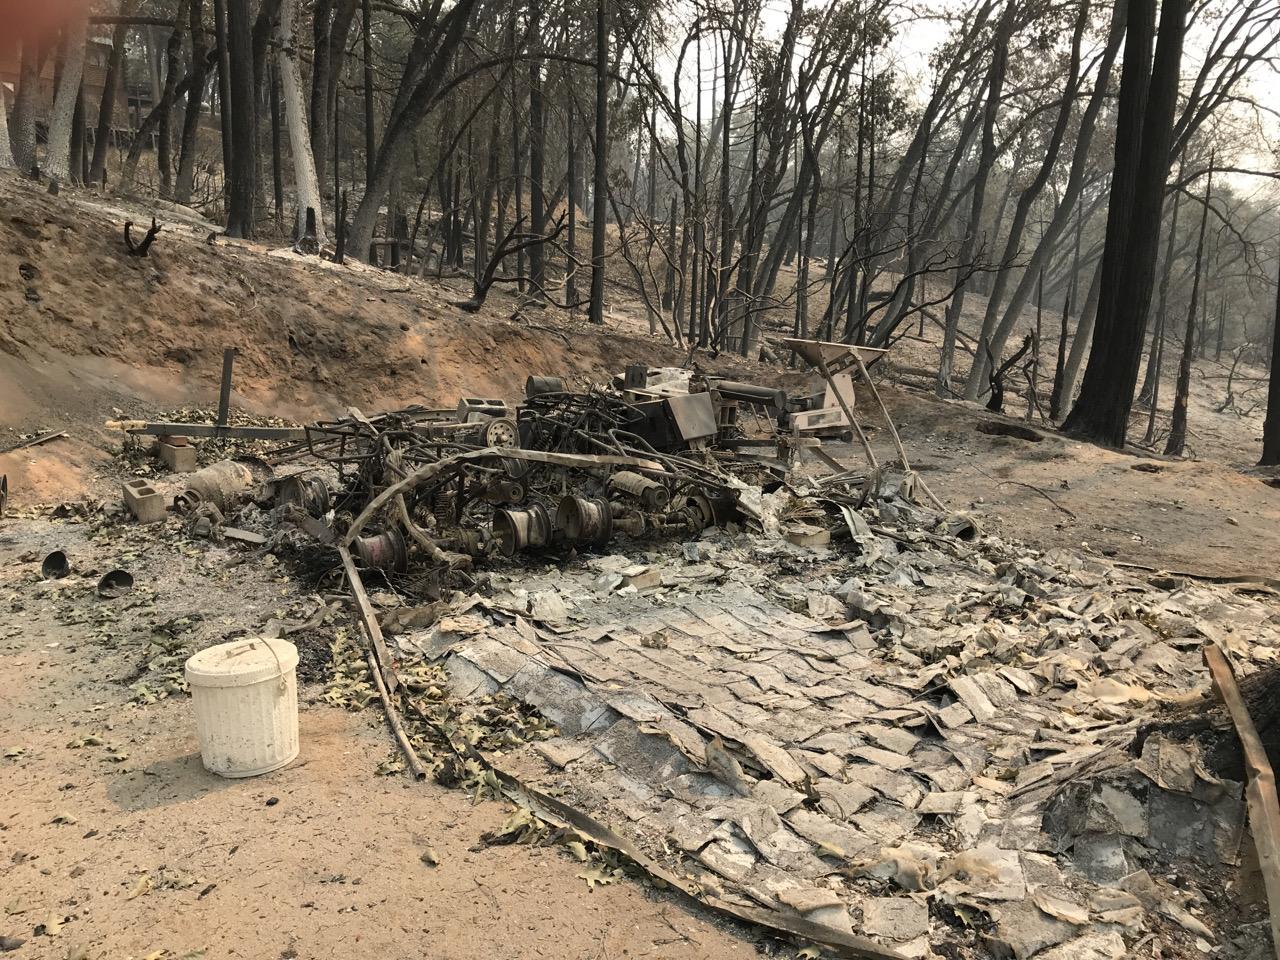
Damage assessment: destroyed